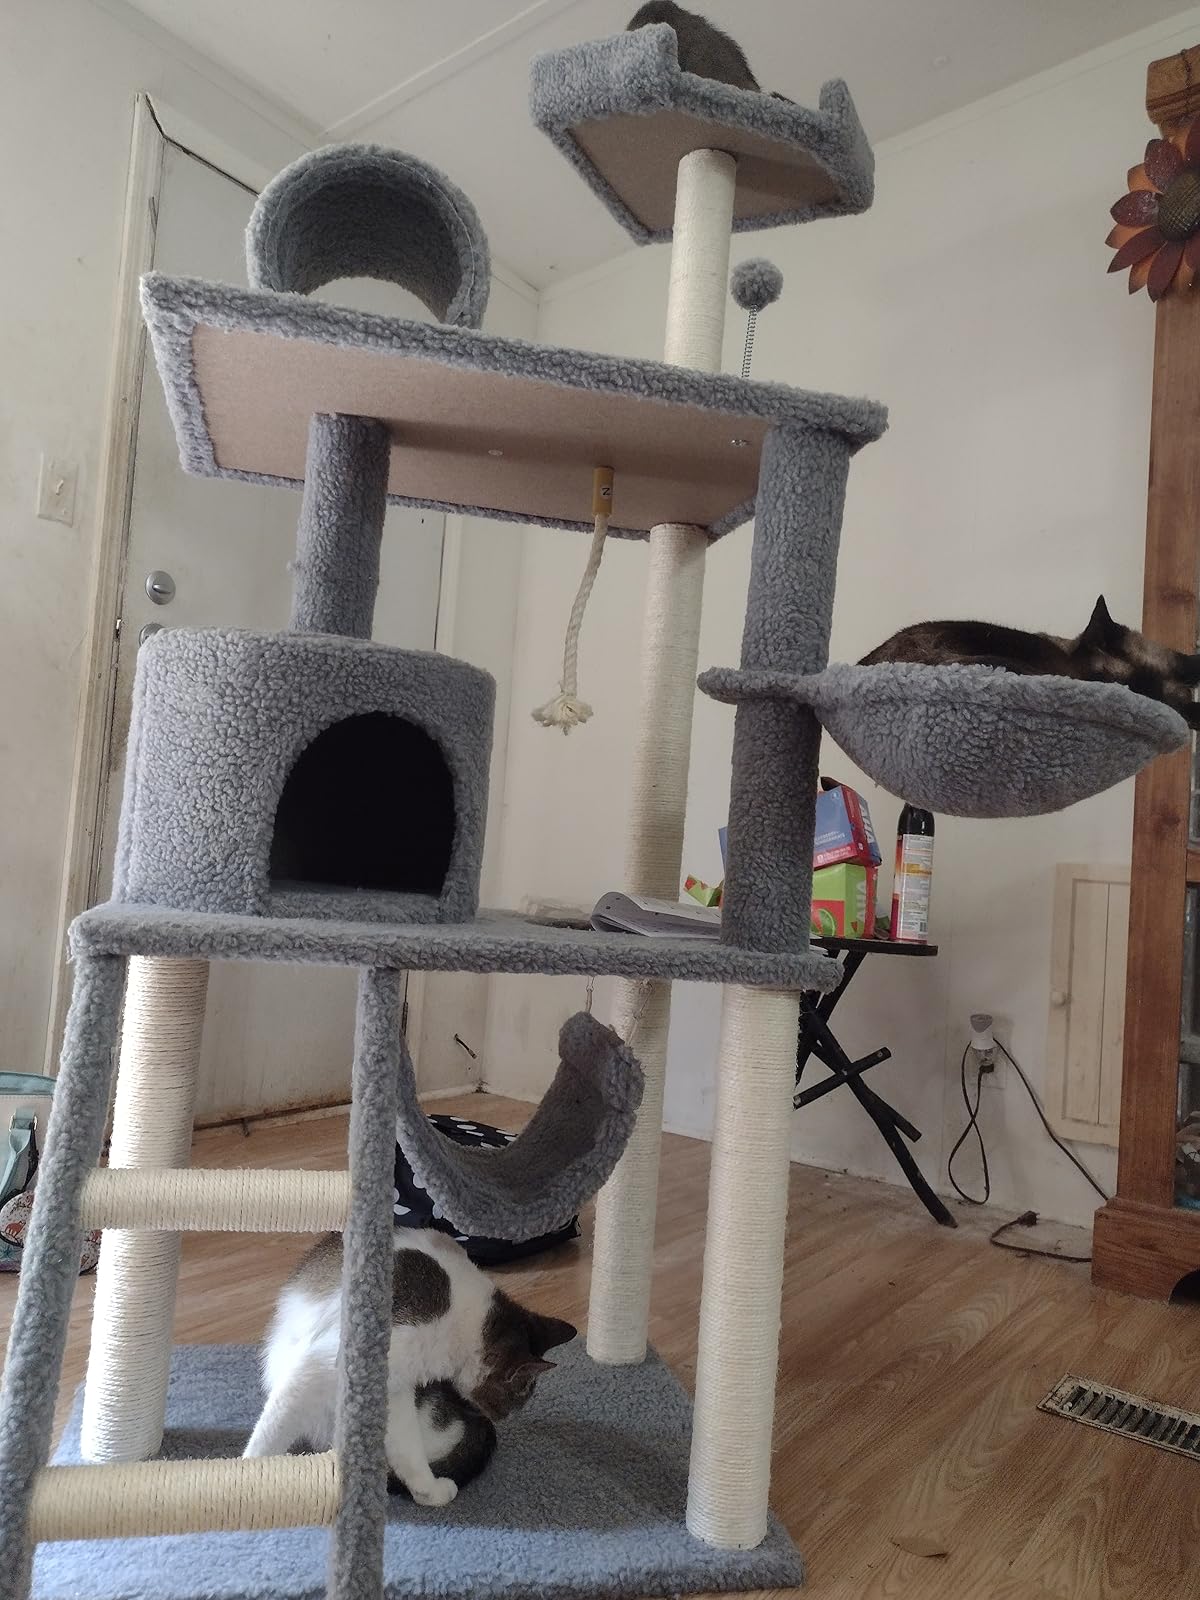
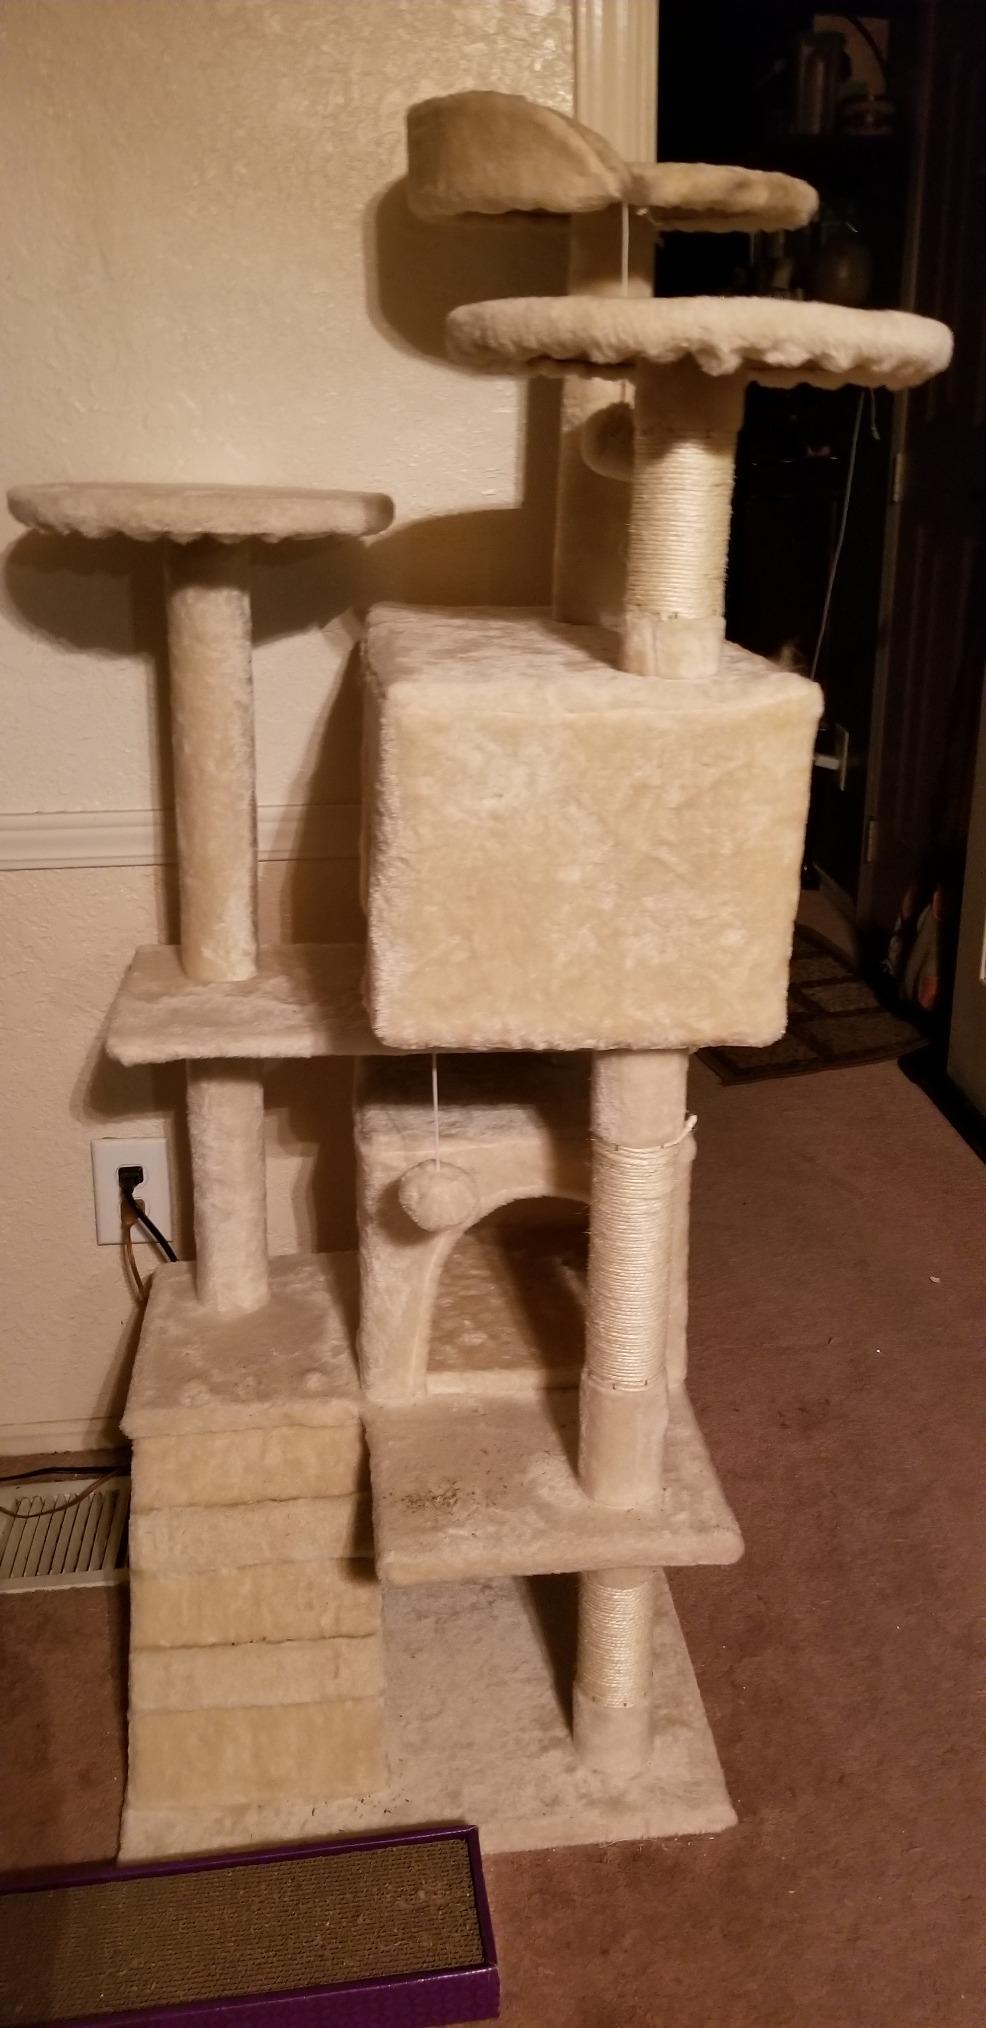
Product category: items_cat tree
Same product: no